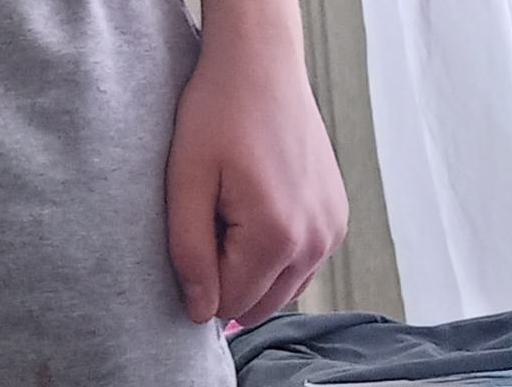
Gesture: no_gesture